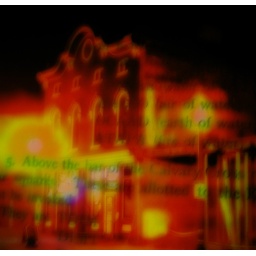
above the bar of the calvary cross